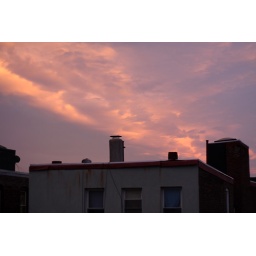
pink sky over the neighbors